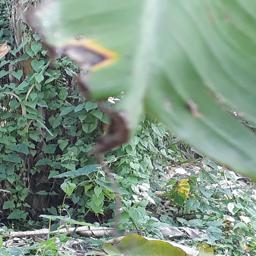
Label: POTASSIUM DEFICIENCY